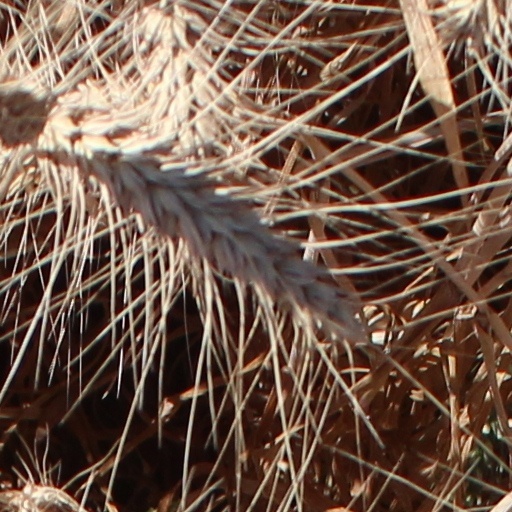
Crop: wheat